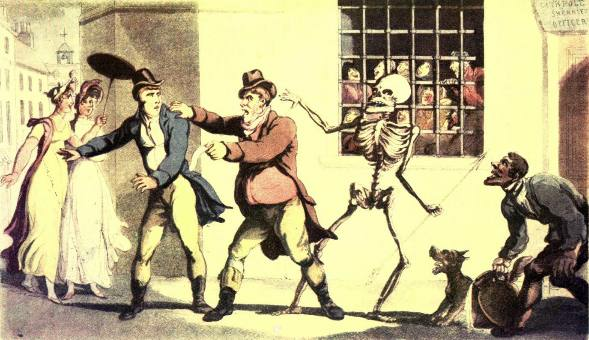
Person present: No